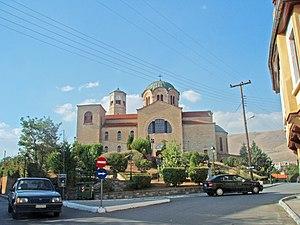
La Métropole de Sisanion et Siatista est un évêché du Patriarcat œcuménique de Constantinople provisoirement autorisé à participer à la vie synodale de l'Église orthodoxe de Grèce. Elle a son siège à Siatista et étend sa juridiction sur la partie du district régional de Kozani qui se trouve à l'ouest du mont Askio.
Aristotélis Záchos, né en 1871 à Kastoria et mort en 1939 à Athènes, est un éminent architecte et urbaniste grec, précurseur d'un retour à la tradition byzantine.